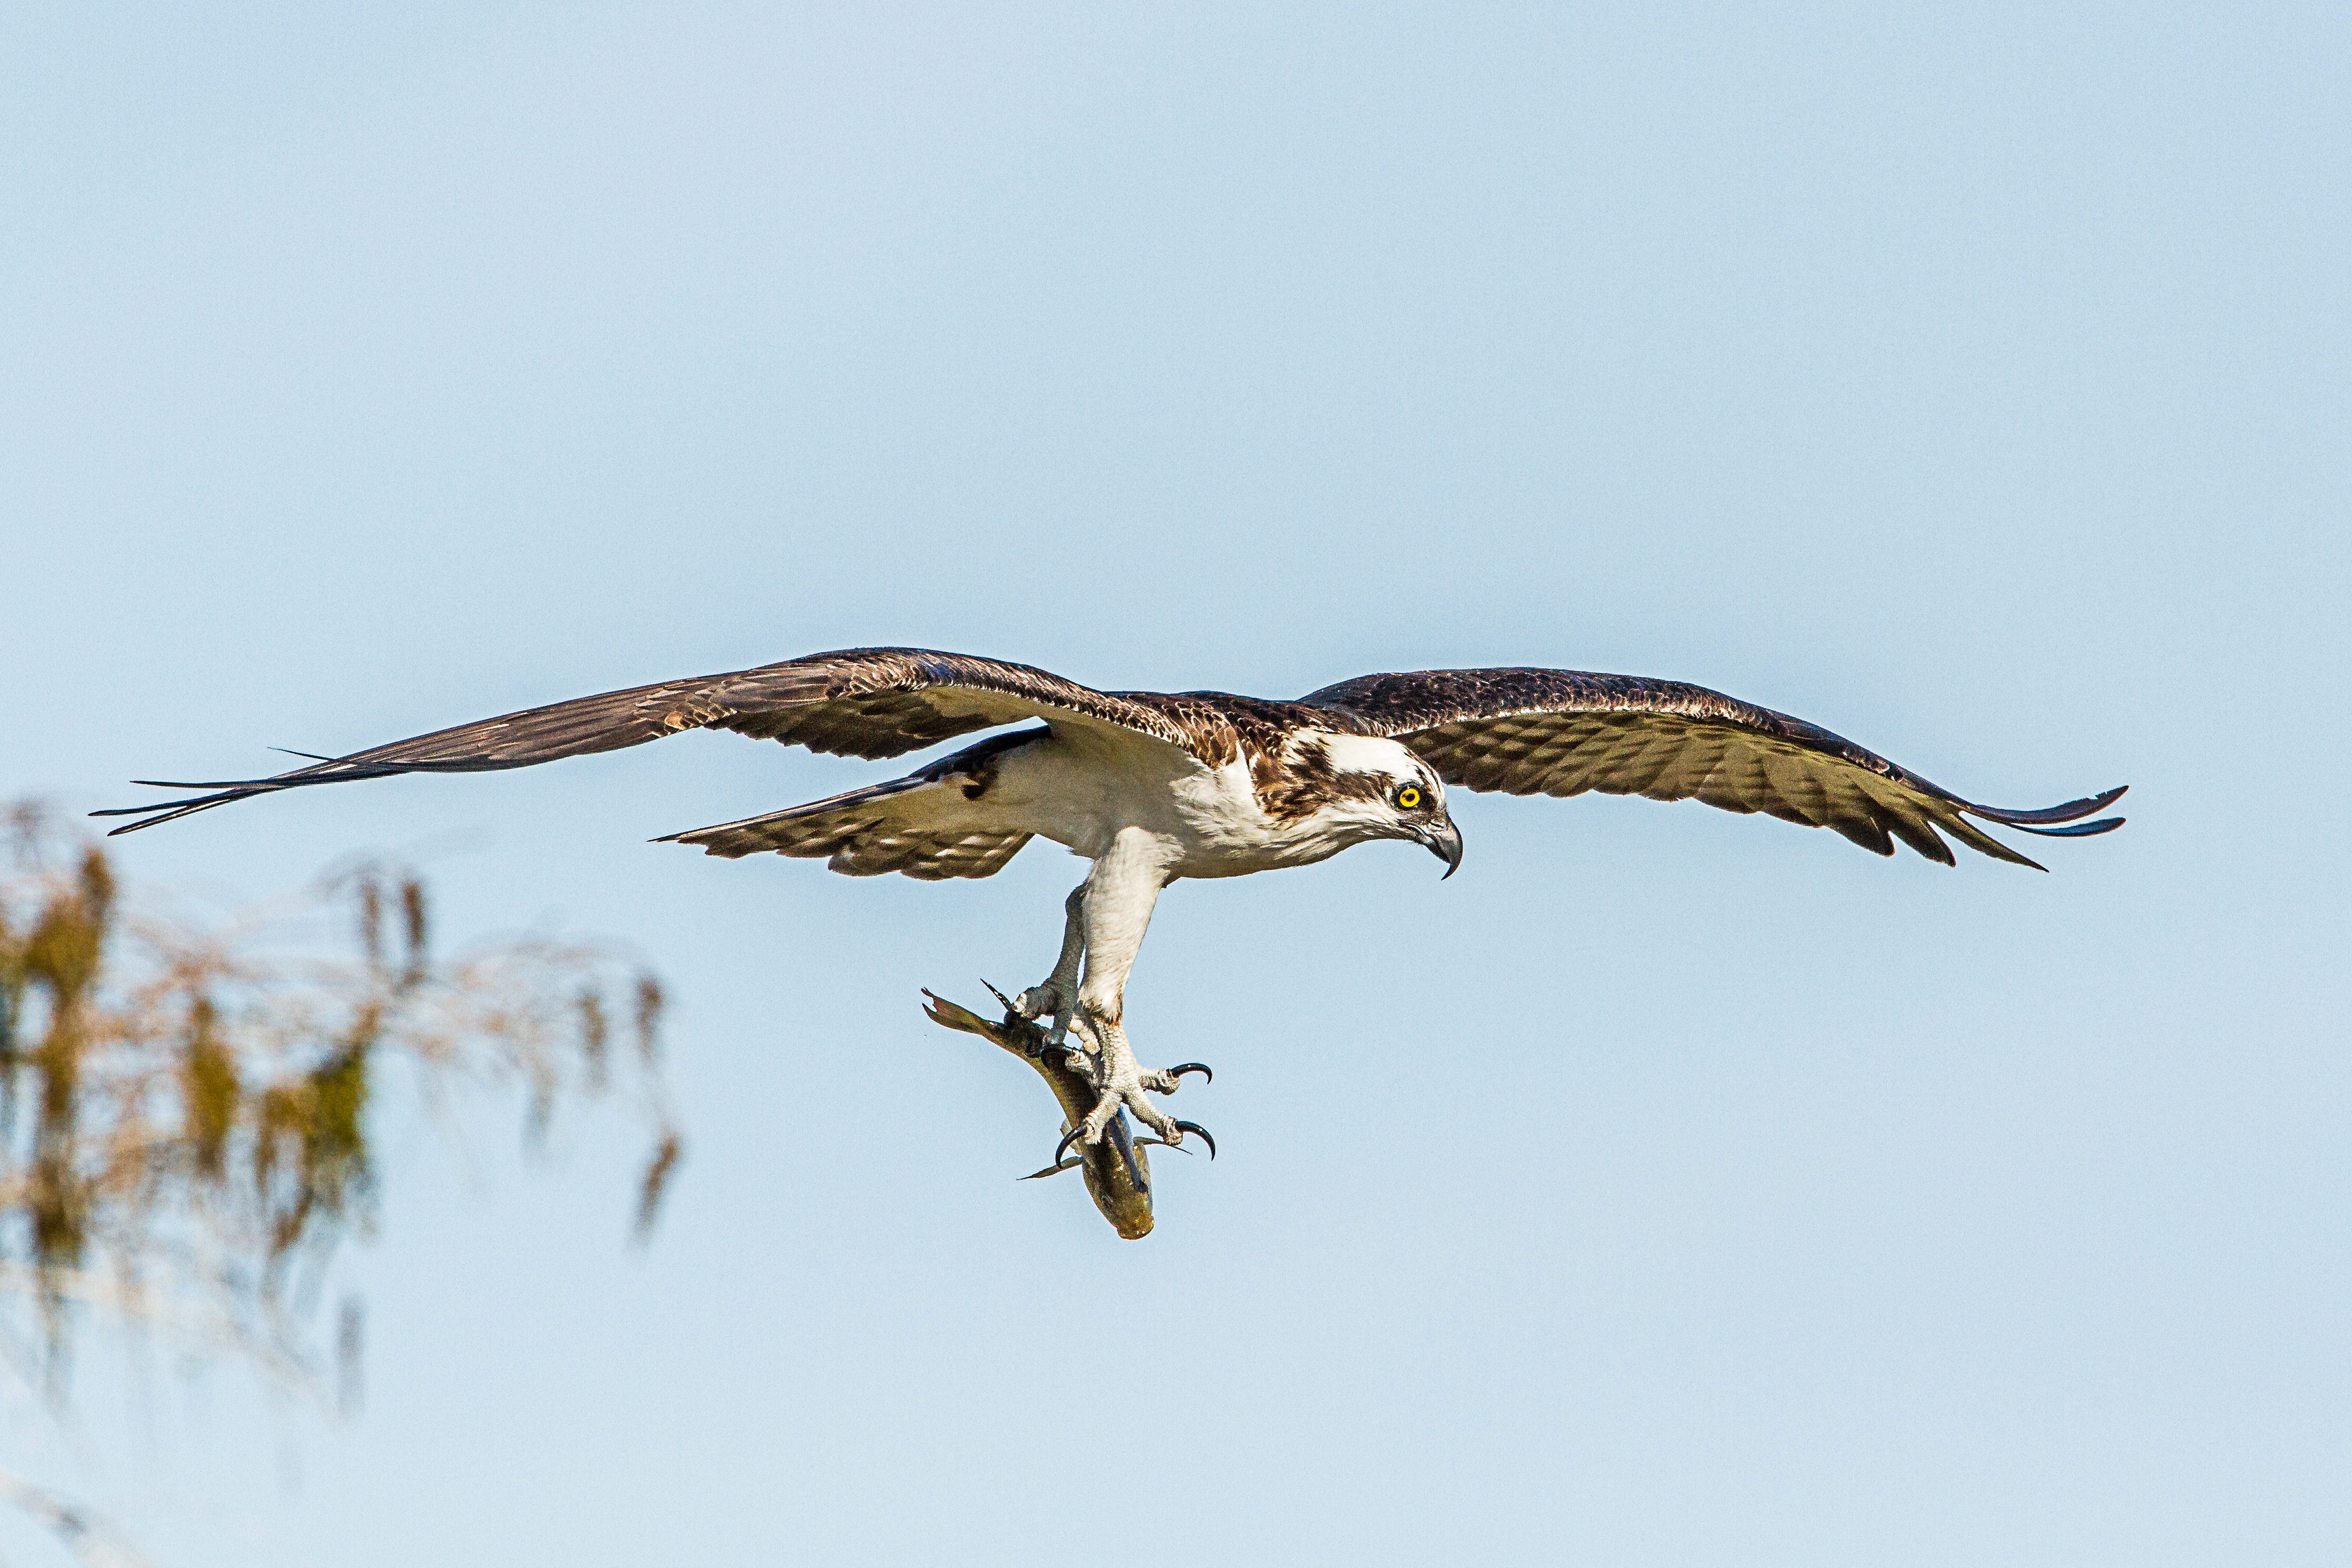
bird, wing, wildlife, beak, hawk, fish, fauna, bird of prey, vertebrate, osprey, catch, falcon, florida, buzzard, inflight, shorebird, bif, andymorffew, morffew, naples, eaglelakespark, ospreyandfish, accipitriformes